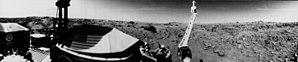
Le programme Viking est un programme spatial de la NASA qui a posé les premiers engins américains sur le sol martien. Dans le cadre de ce programme, deux sondes spatiales identiques, Viking 1 et Viking 2, ont été lancées en 1975 par une fusée Titan équipée d'un dernier étage Centaur à un mois d'intervalle. Chacune de ces missions comprenait un engin destiné à se placer en orbite autour de la planète et un module qui devait se poser sur le sol et mener des investigations en restant fixe. Les objectifs scientifiques étaient de réaliser des images à haute résolution de la surface de la planète, de déterminer la structure et la composition de l'atmosphère et d'identifier éventuellement la présence de la vie sur Mars.